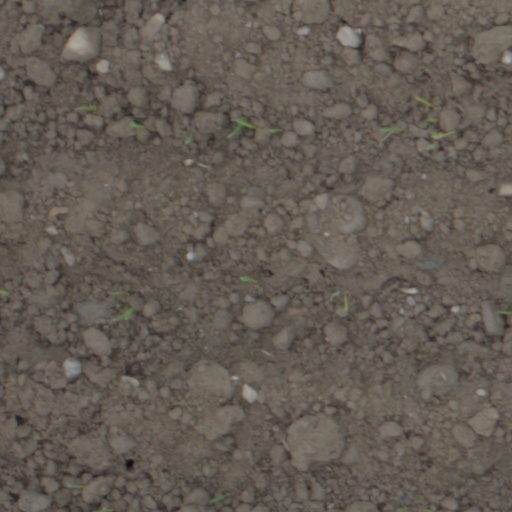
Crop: wheat